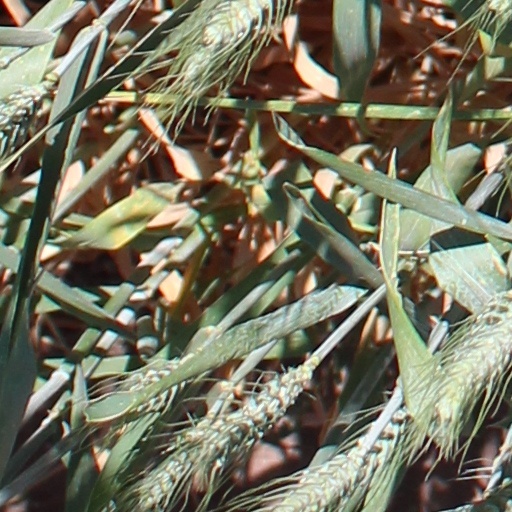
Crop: wheat